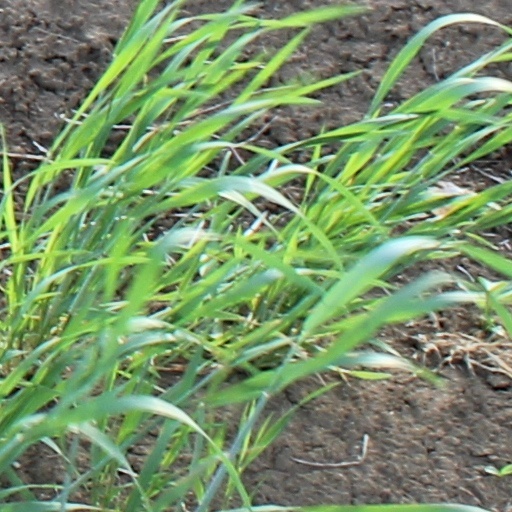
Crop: wheat